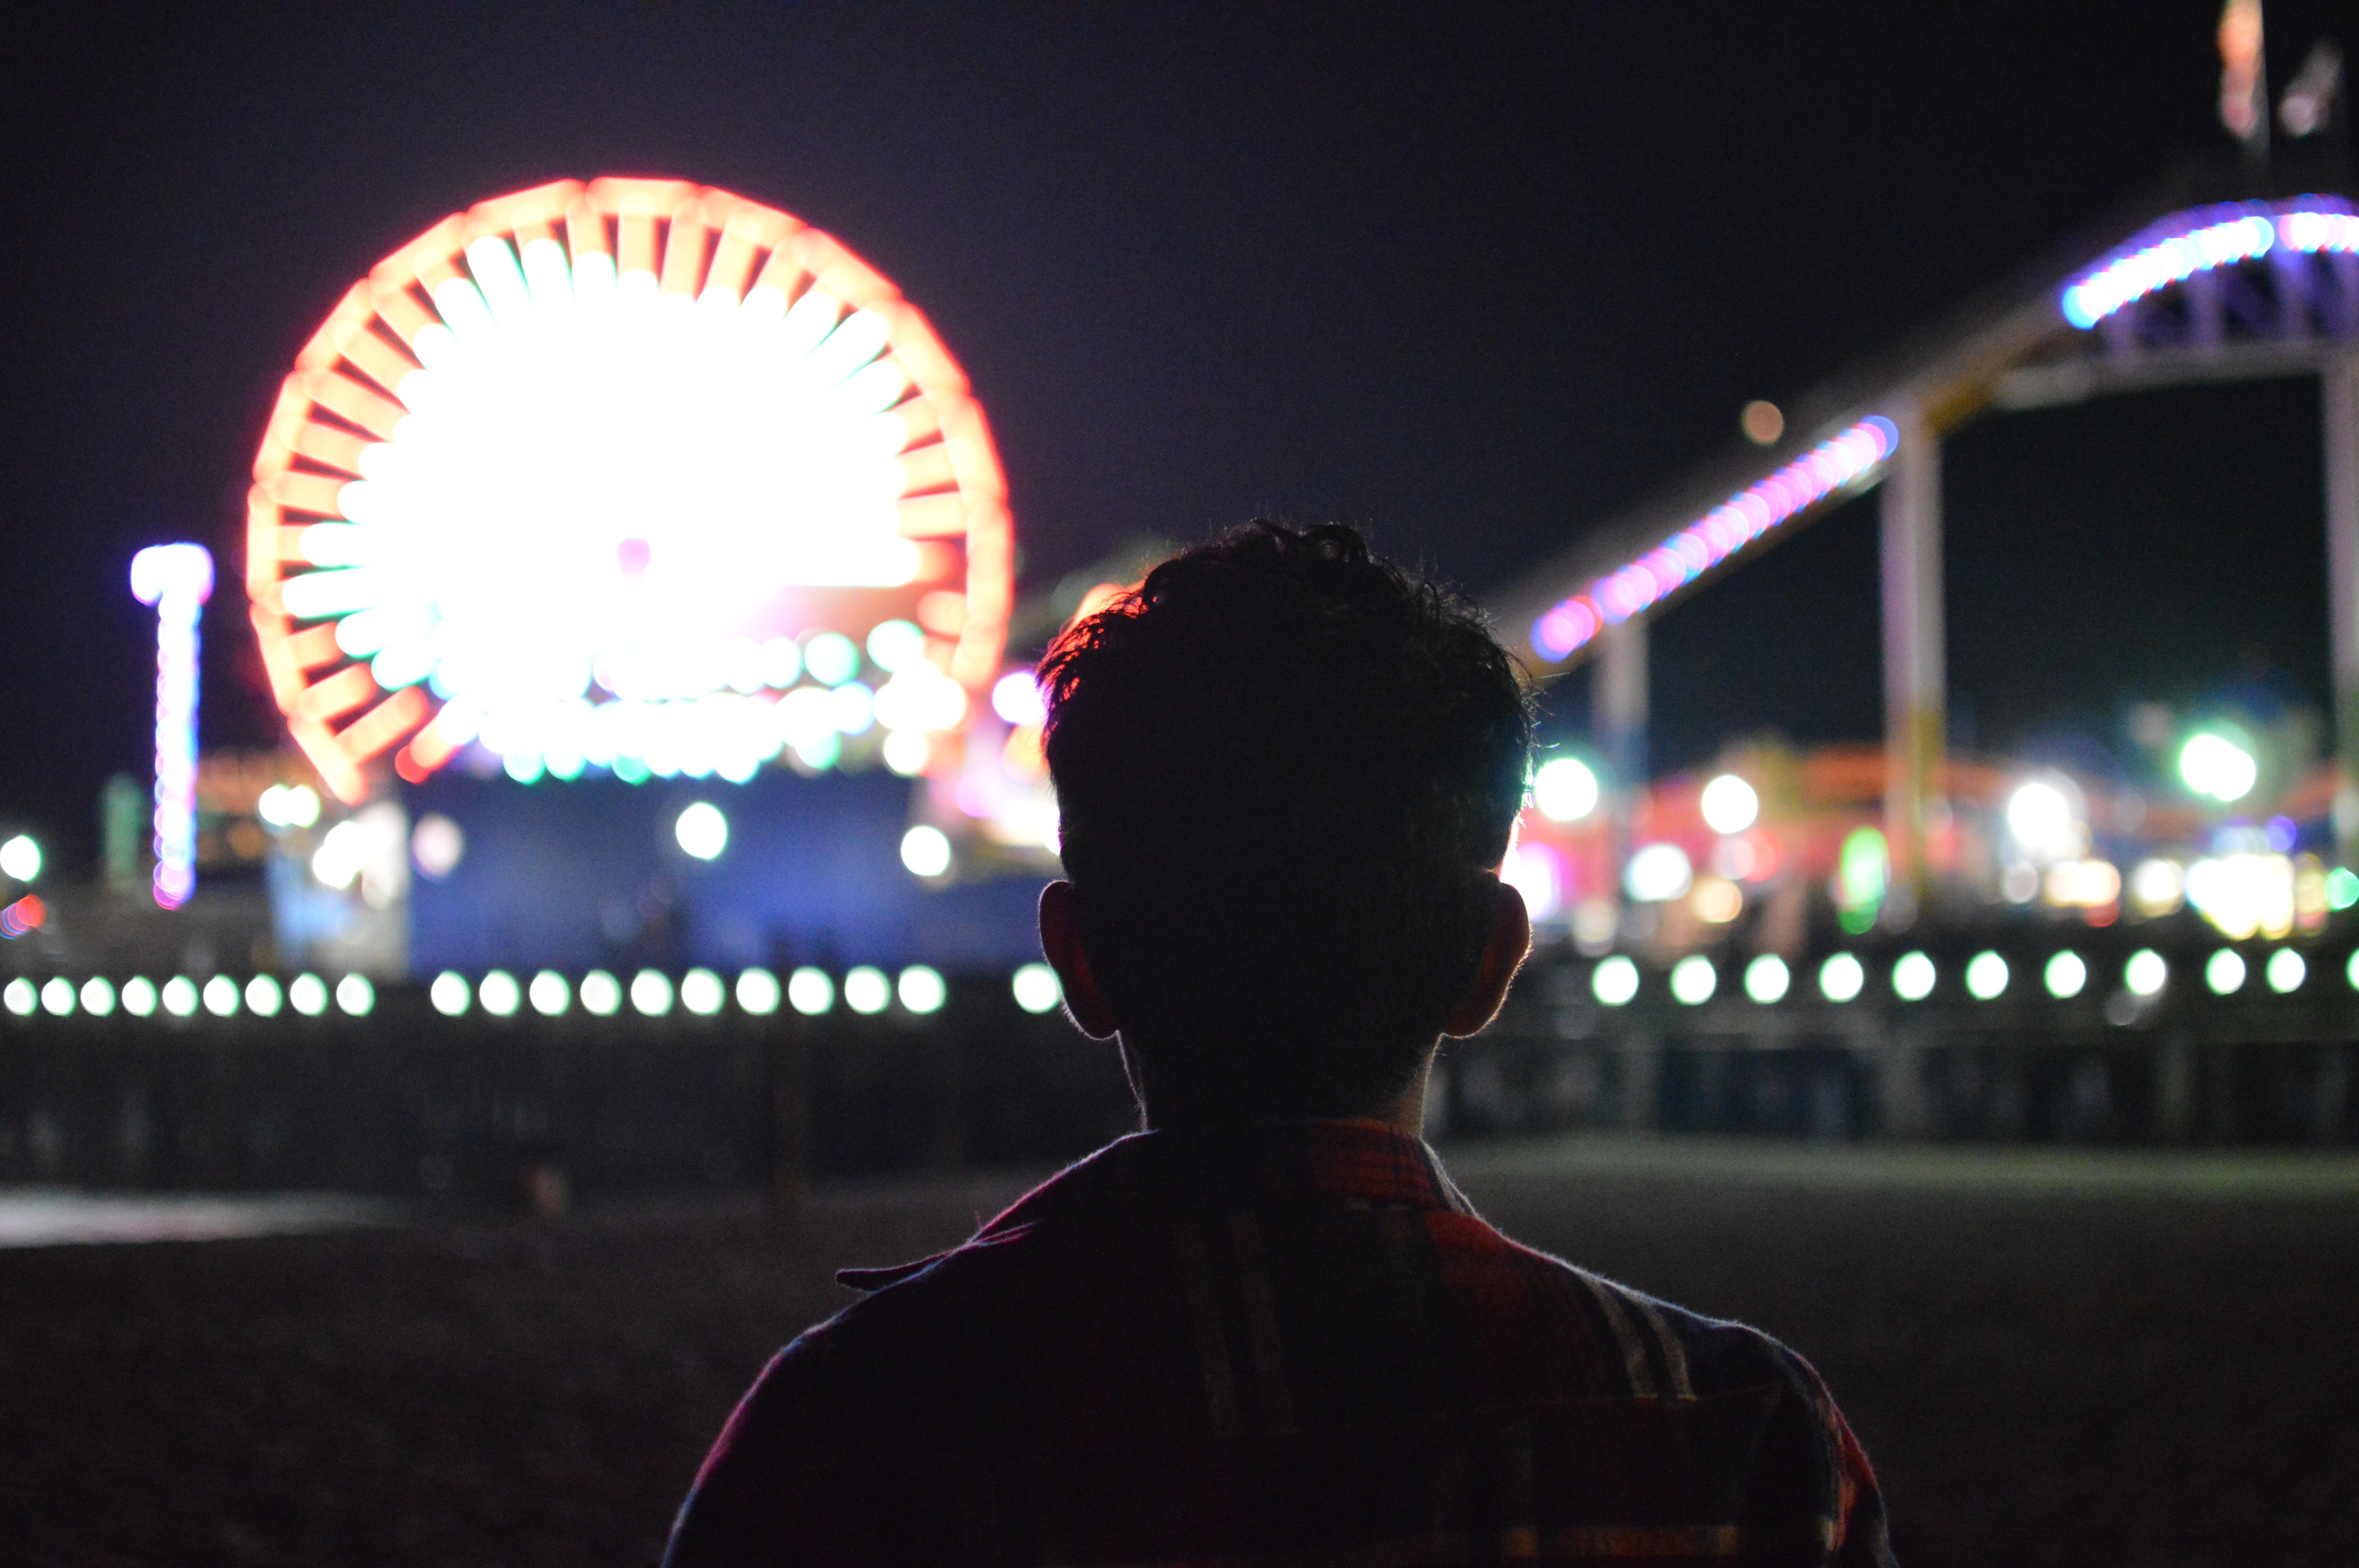
night, festival, performance